LaGrave Field

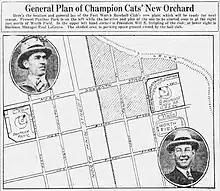
Old and new Panther Parks in 1925 newspaper - Paul LaGrave shown lower right

In February 2010, former Fort Worth Cats owner Carl Bell defaulted on $30 million in notes with LaGrave Field as collateral. Although Amegy Bank had the right to foreclose on the field and some of the adjacent acreage, the bank did not decide to immediately exercise that right. Former owner Bell also owed over $195,000 USD in property taxes and penalties for 2010 and sought a buyer for the stadium